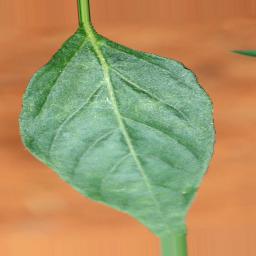
Label: healthy